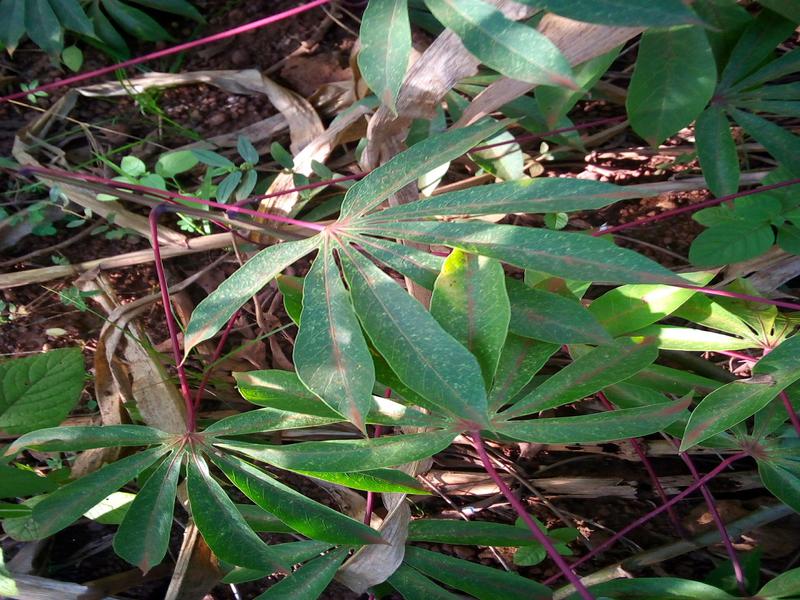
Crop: cassava
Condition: green_mottle